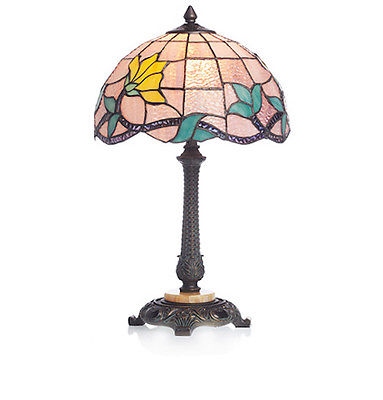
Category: lamp